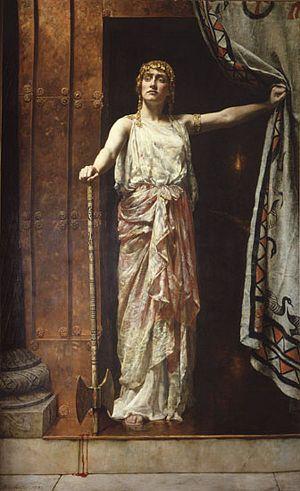
Le tableau montre la reine Clytemnestre debout, tenant la hache qui lui a permis de tuer son mari Agamemnon à son retour de la guerre de Troie. Il s'agit d'un épisode fameux de la mythologie grecque.
Lucius Accius est un auteur de tragédies latines et d'ouvrages d'érudition né à Pisaurum, aujourd'hui Pesaro dans les Marches en 170 av. J.-C. et mort à Rome en 86 av. J.-C.